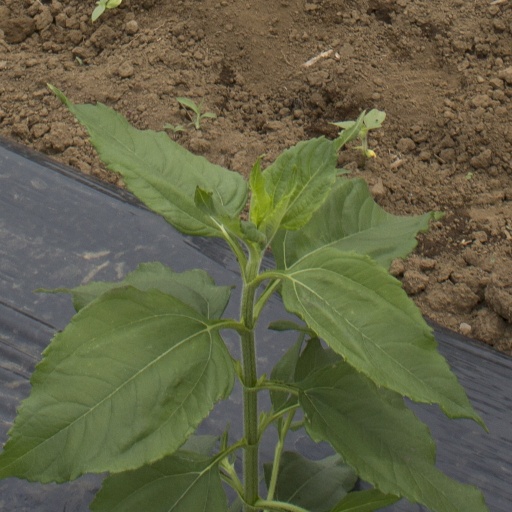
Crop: Jerusalem artichoke